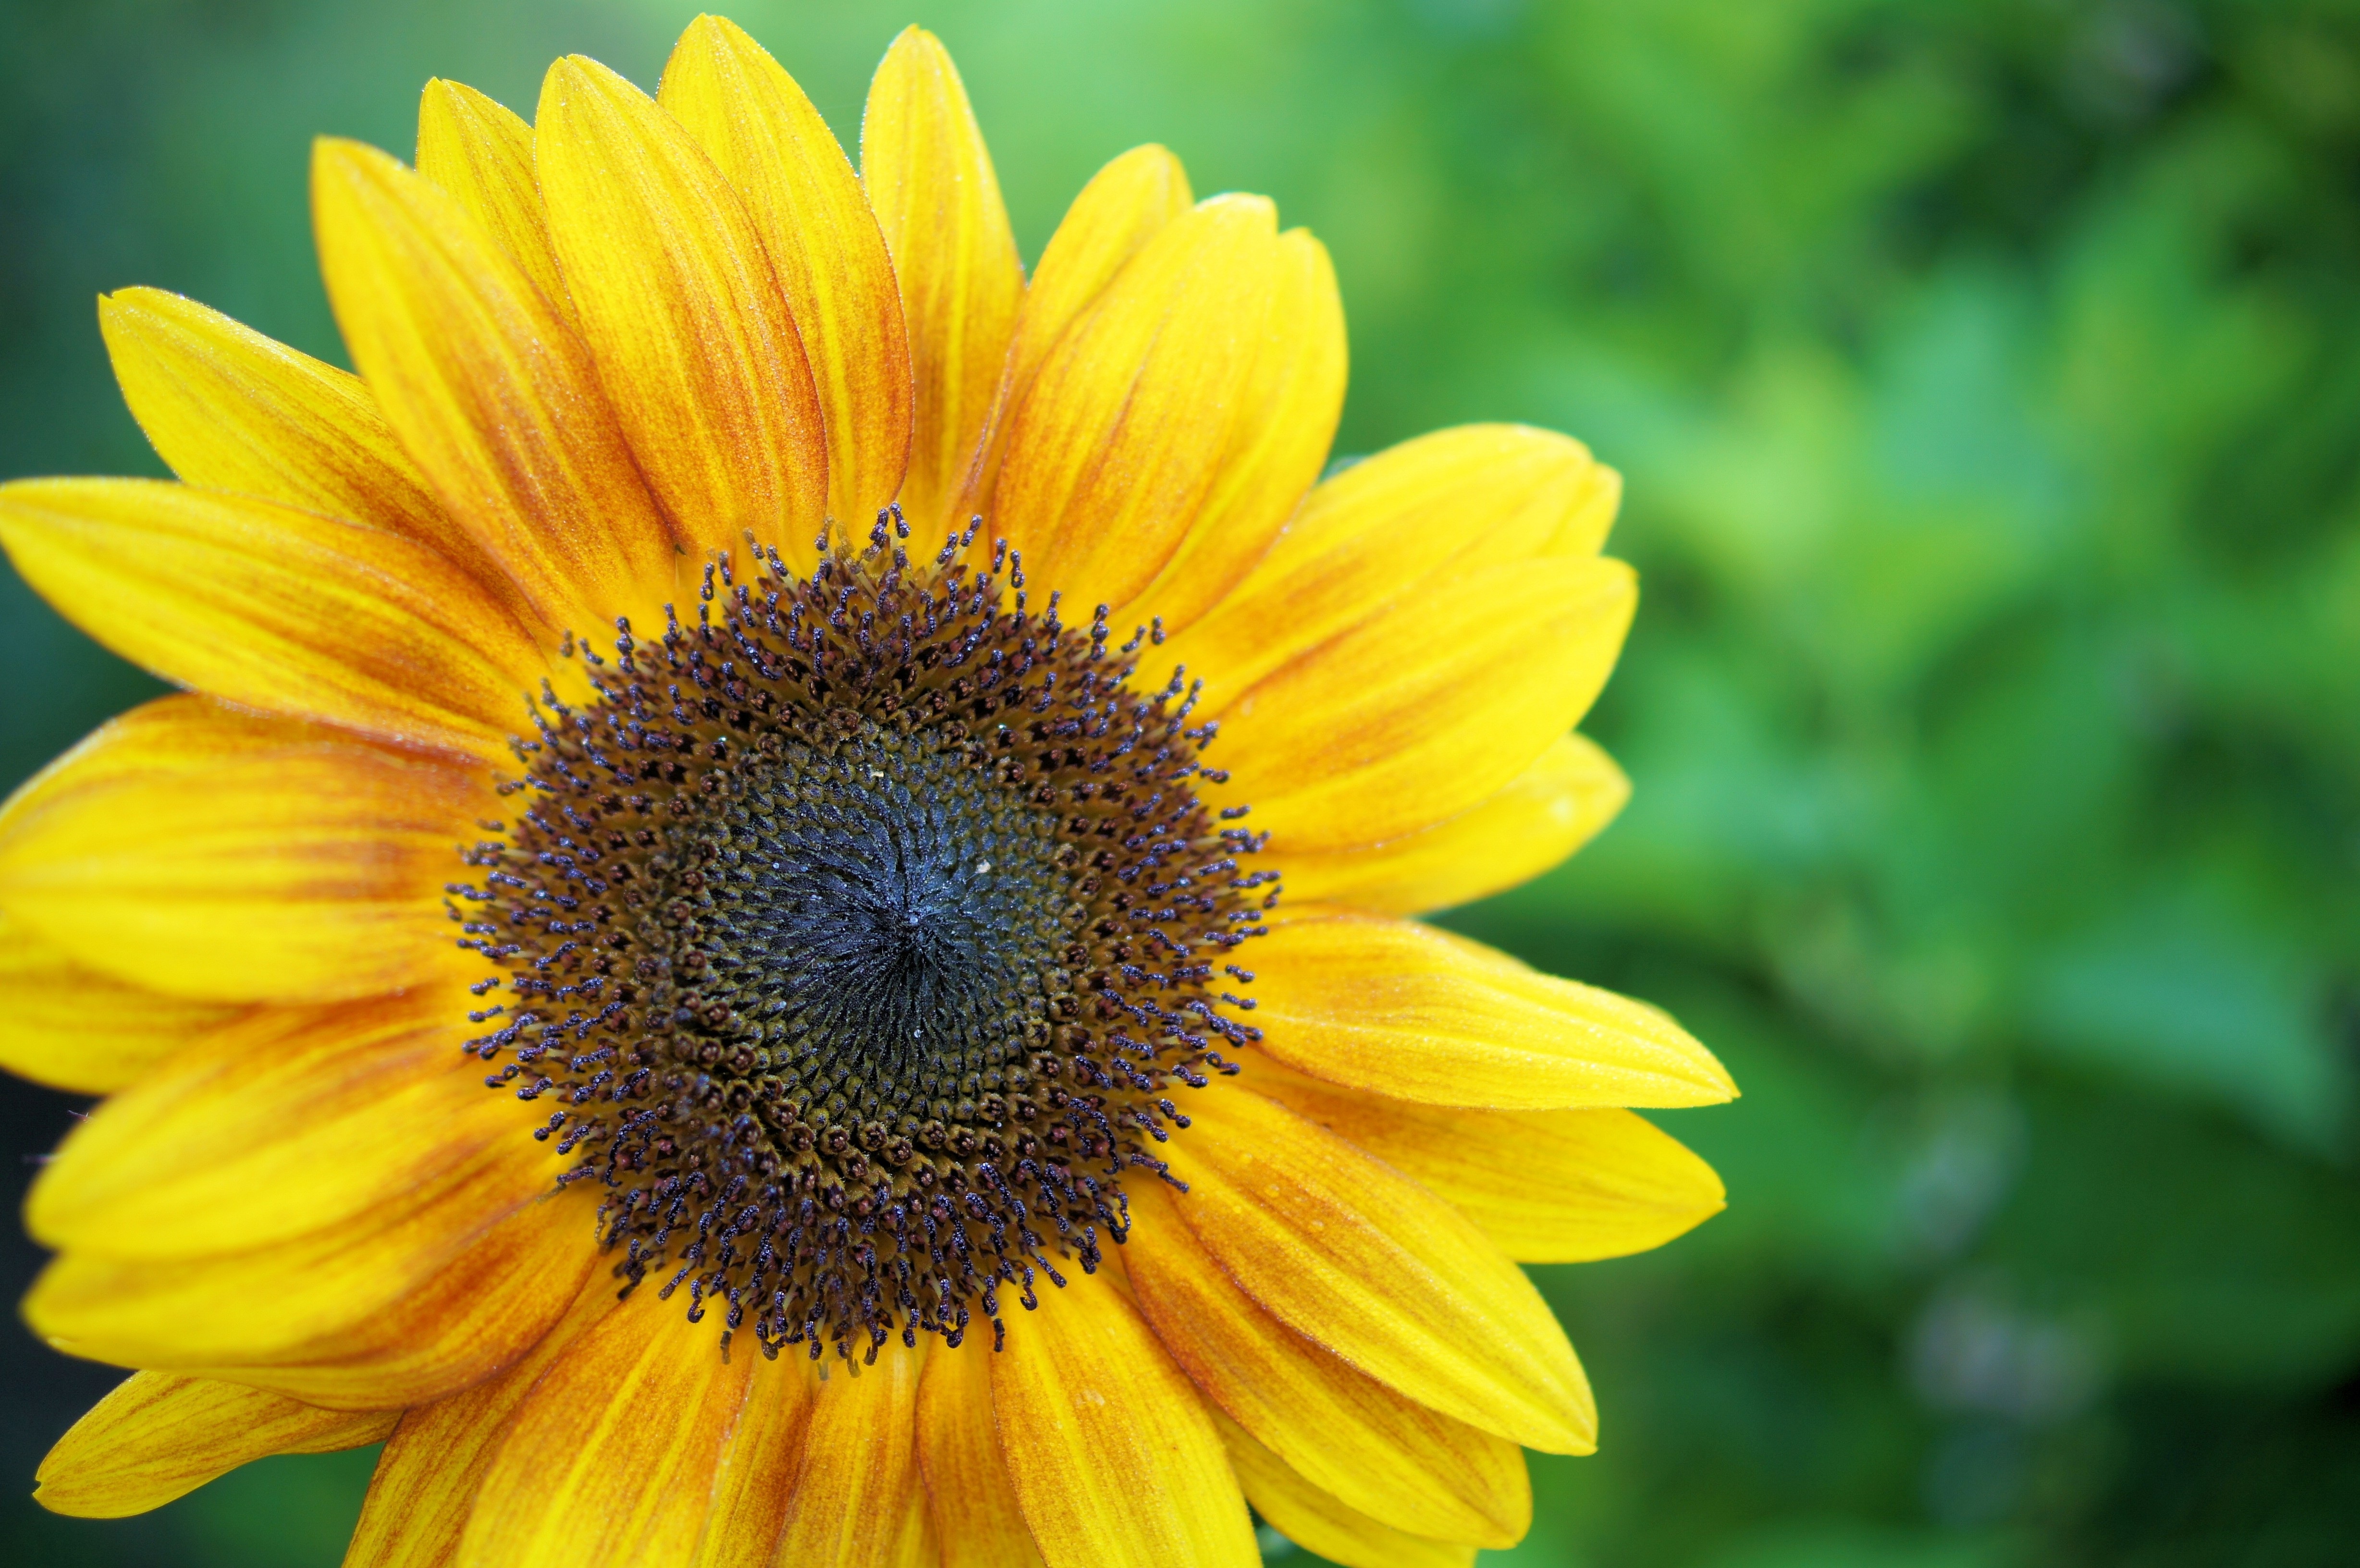
nature, plant, field, flower, petal, country, summer, floral, yellow, garden, flora, sunflower, sunny, macro photography, flowering plant, daisy family, annual plant, plant stem, land plant